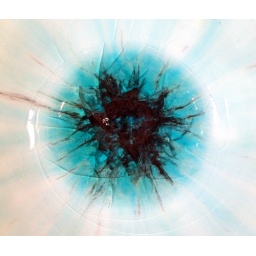
handmade ceramic fruit bowl by tootallspottery (19)